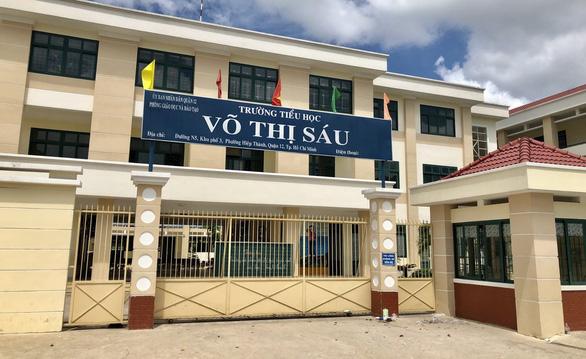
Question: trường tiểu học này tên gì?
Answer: trường tên trường tiểu học võ thị sáu